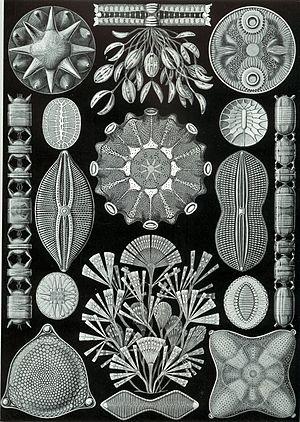
Selon Hensen, le plancton est un groupe polyphylétique d'organismes généralement unicellulaires vivant dans les eaux douces, saumâtres et salées, le plus souvent en suspension et apparemment passivement : gamètes, larves, animaux inaptes à lutter contre le courant, végétaux et algues microscopiques. Les organismes planctoniques sont donc définis à partir de leur niche écologique et non selon des critères phylogénétiques ou taxonomiques.
Le frustule est une coque entourant certaines diatomées, algues unicellulaires microscopiques. Cette coque est faite d'un matériau composé de silice et d'une faible quantité de couches de molécules organiques associées. La silice présente dans les parois est sous forme non cristalline, amorphe, hydratée :
Les Bacillariophyta, ou Diatomées, sont un embranchement de microalgues unicellulaires présentes dans tous les milieux aquatiques et majoritaires dans certains biofilms et enveloppées par un squelette externe siliceux nommé frustule. Elles peuvent vivre isolées ou en colonie, être libres ou fixées. Les formes pélagiques appartiennent au phytoplancton, les formes benthiques appartiennent au microphytobenthos. Les diatomées sont un constituant majeur du phytoplancton participant à 50 % de la production primaire océanique globale.